Tapajós

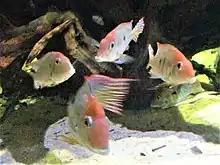
"Geophagus" pyrocephalus known only from the lower Tapajós basin

The Tapajós is one of three major clearwater rivers in the Amazon Basin (the others are Xingu and Tocantins; the latter arguably outside the Amazon). Clearwater rivers share the low conductivity and relatively low levels of dissolved solids with blackwater rivers, but differ from these in having water that at most only is somewhat acidic (typical pH ~6.5) and very clear with a greenish colour. Although most of the tributaries in the Tapajós basin also are clearwater, there are exceptions, including the blackwater Braço Norte River (southeastern Serra do Cachimbo region). About 325 fish species are known from the Tapajós River basin, including 65 endemics. Many of these have only been discovered within the last decade, and a conservative estimate suggests more than 500 fish species eventually will be recognized in the river basin.